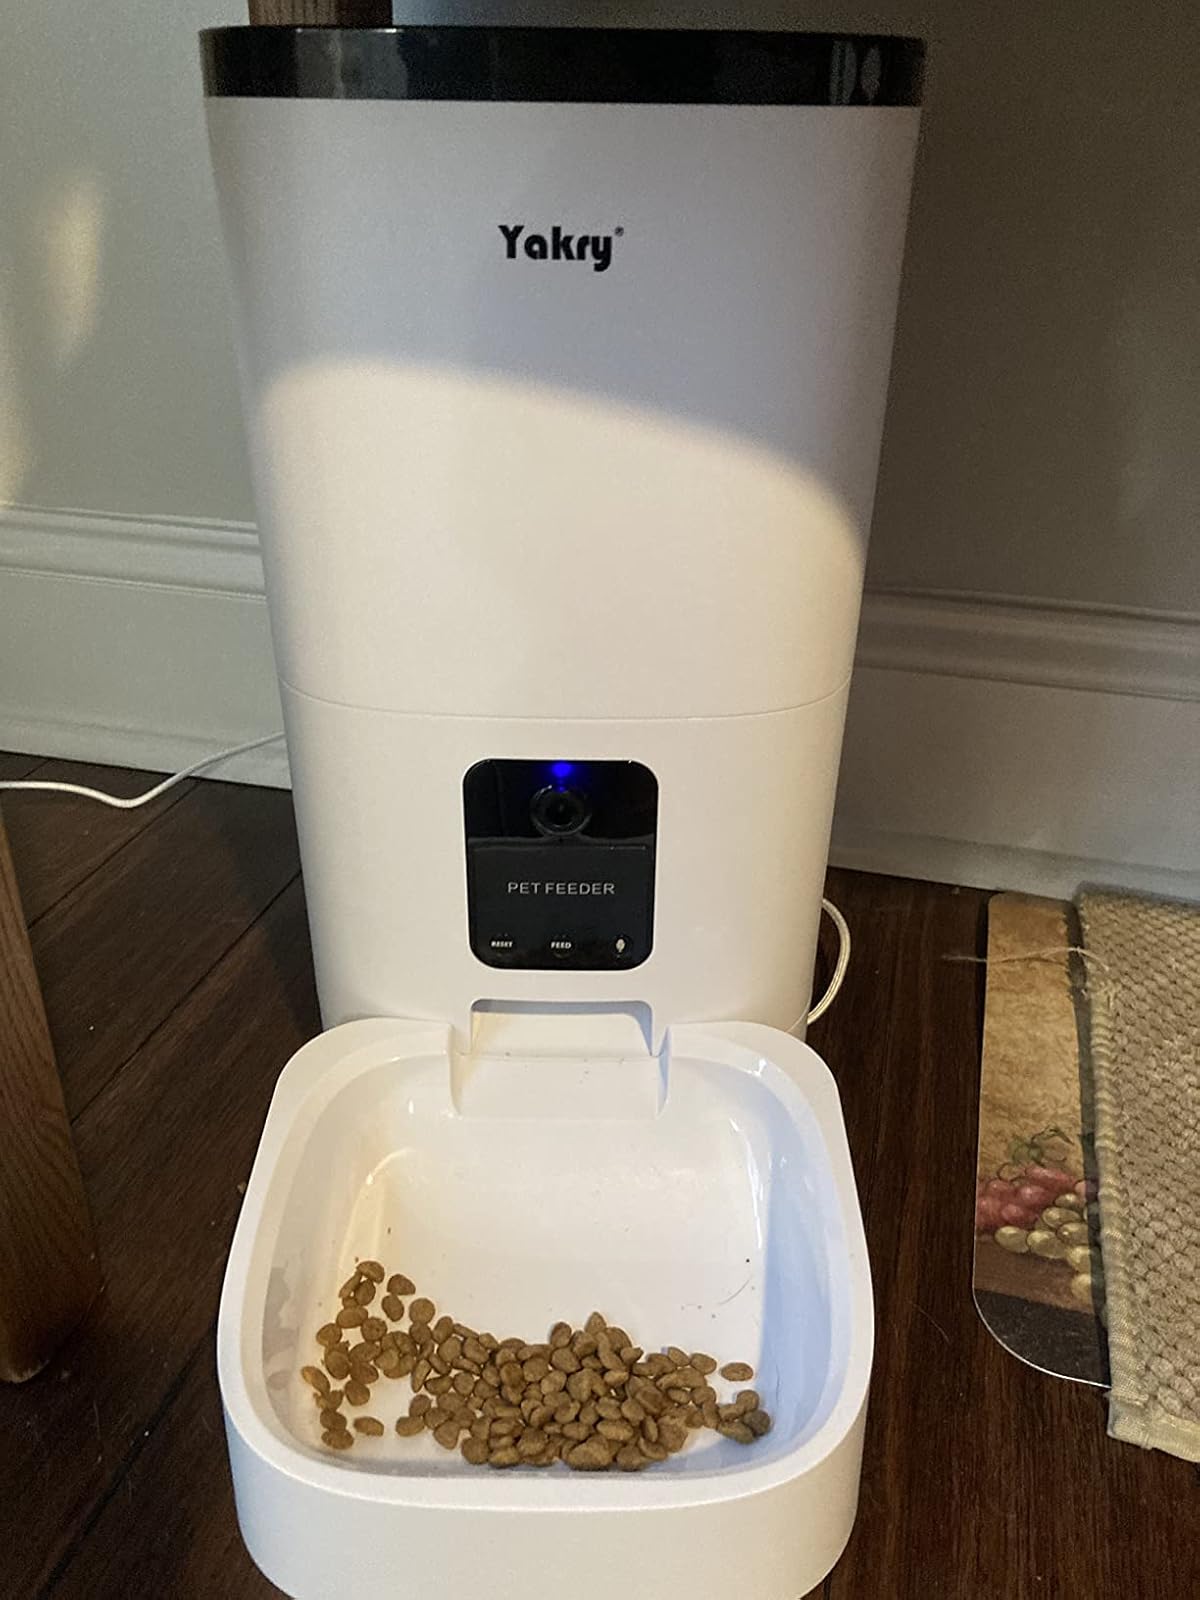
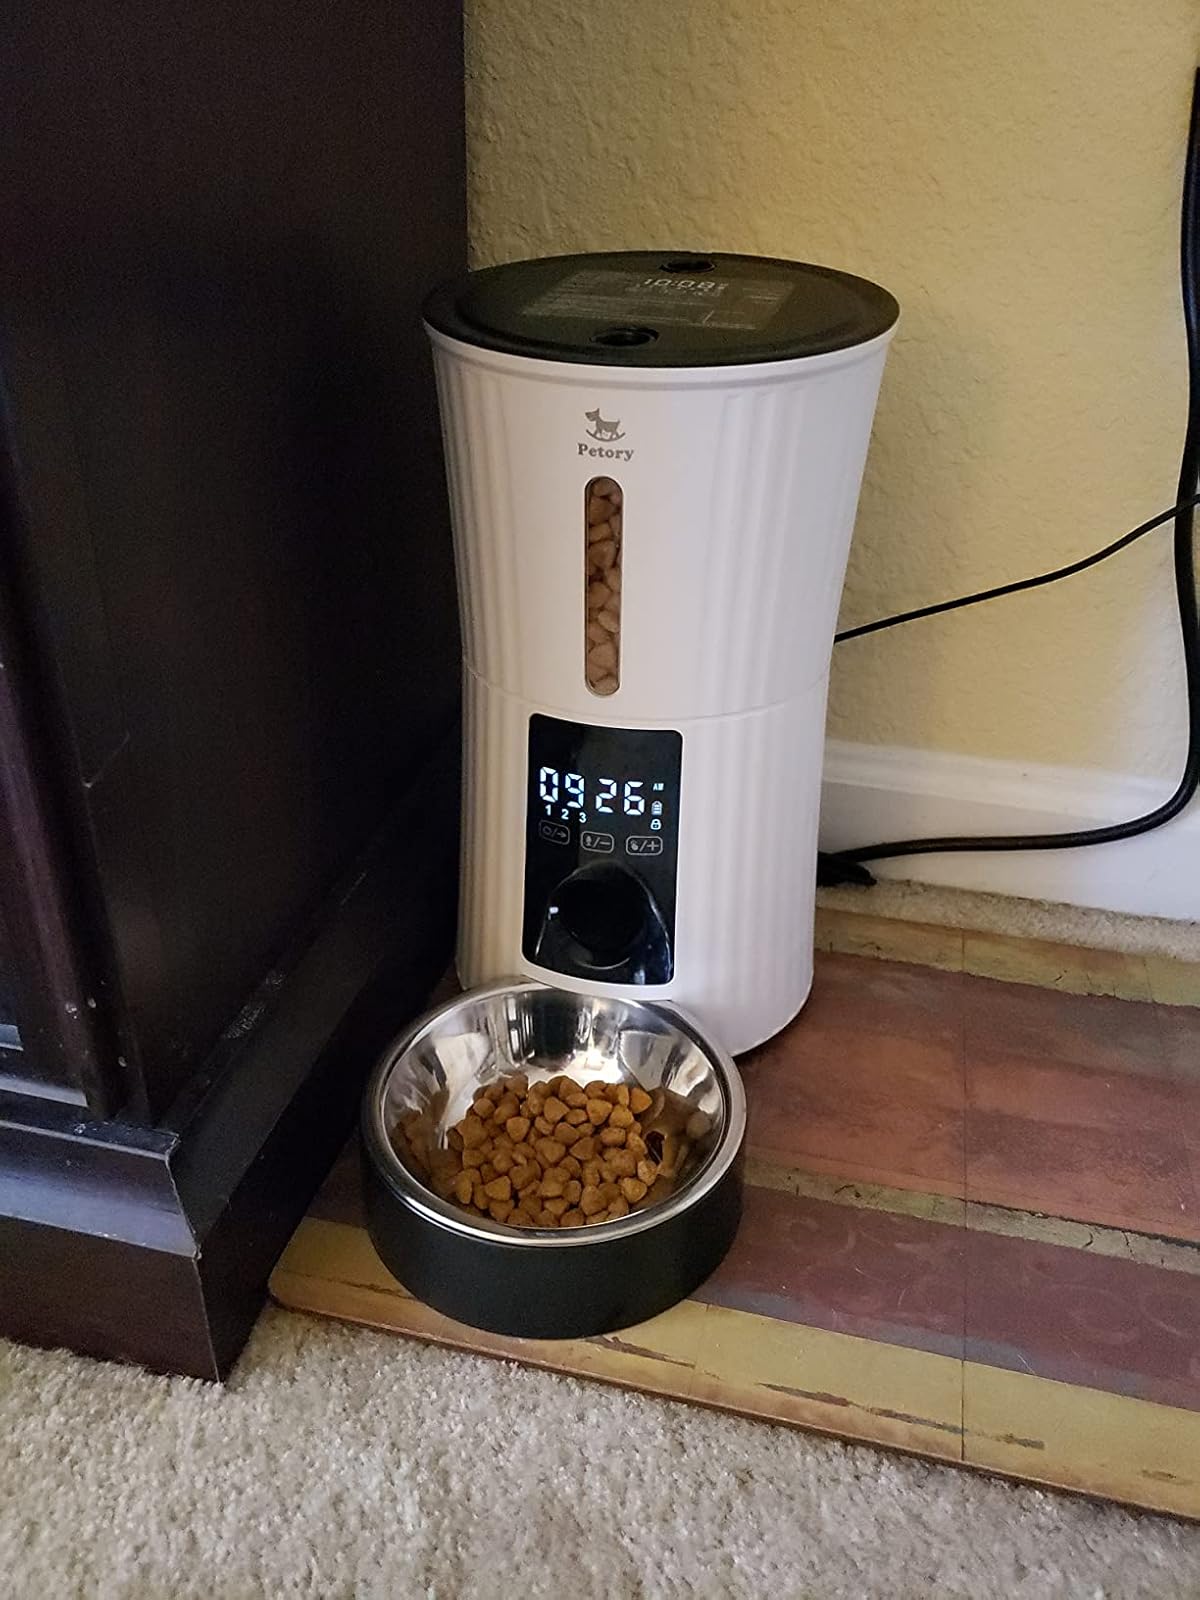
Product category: items_feeder
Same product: no